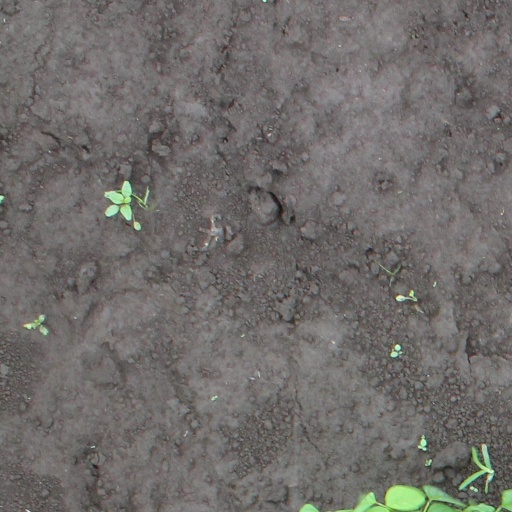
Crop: soybean